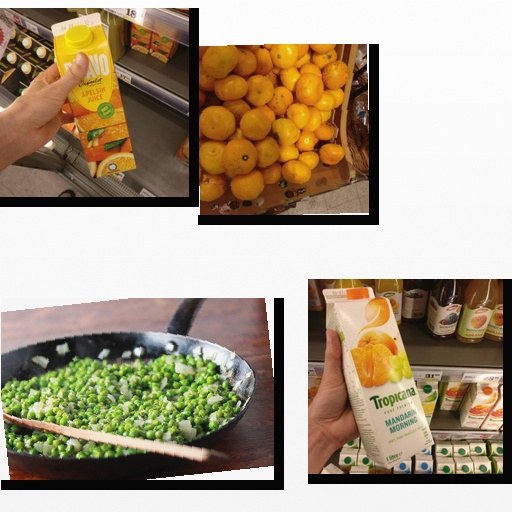
Food items: peas, orange_juice, satsuma, mandarin_juice